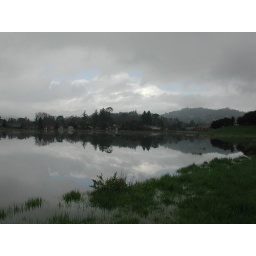
Yet more water in the marsh, creating the illusion of a vast lake